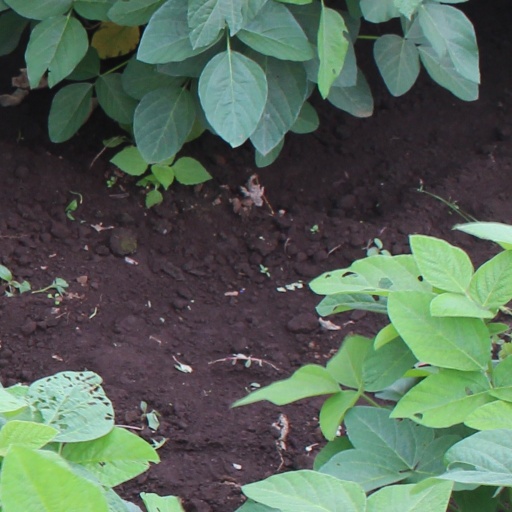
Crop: soybean